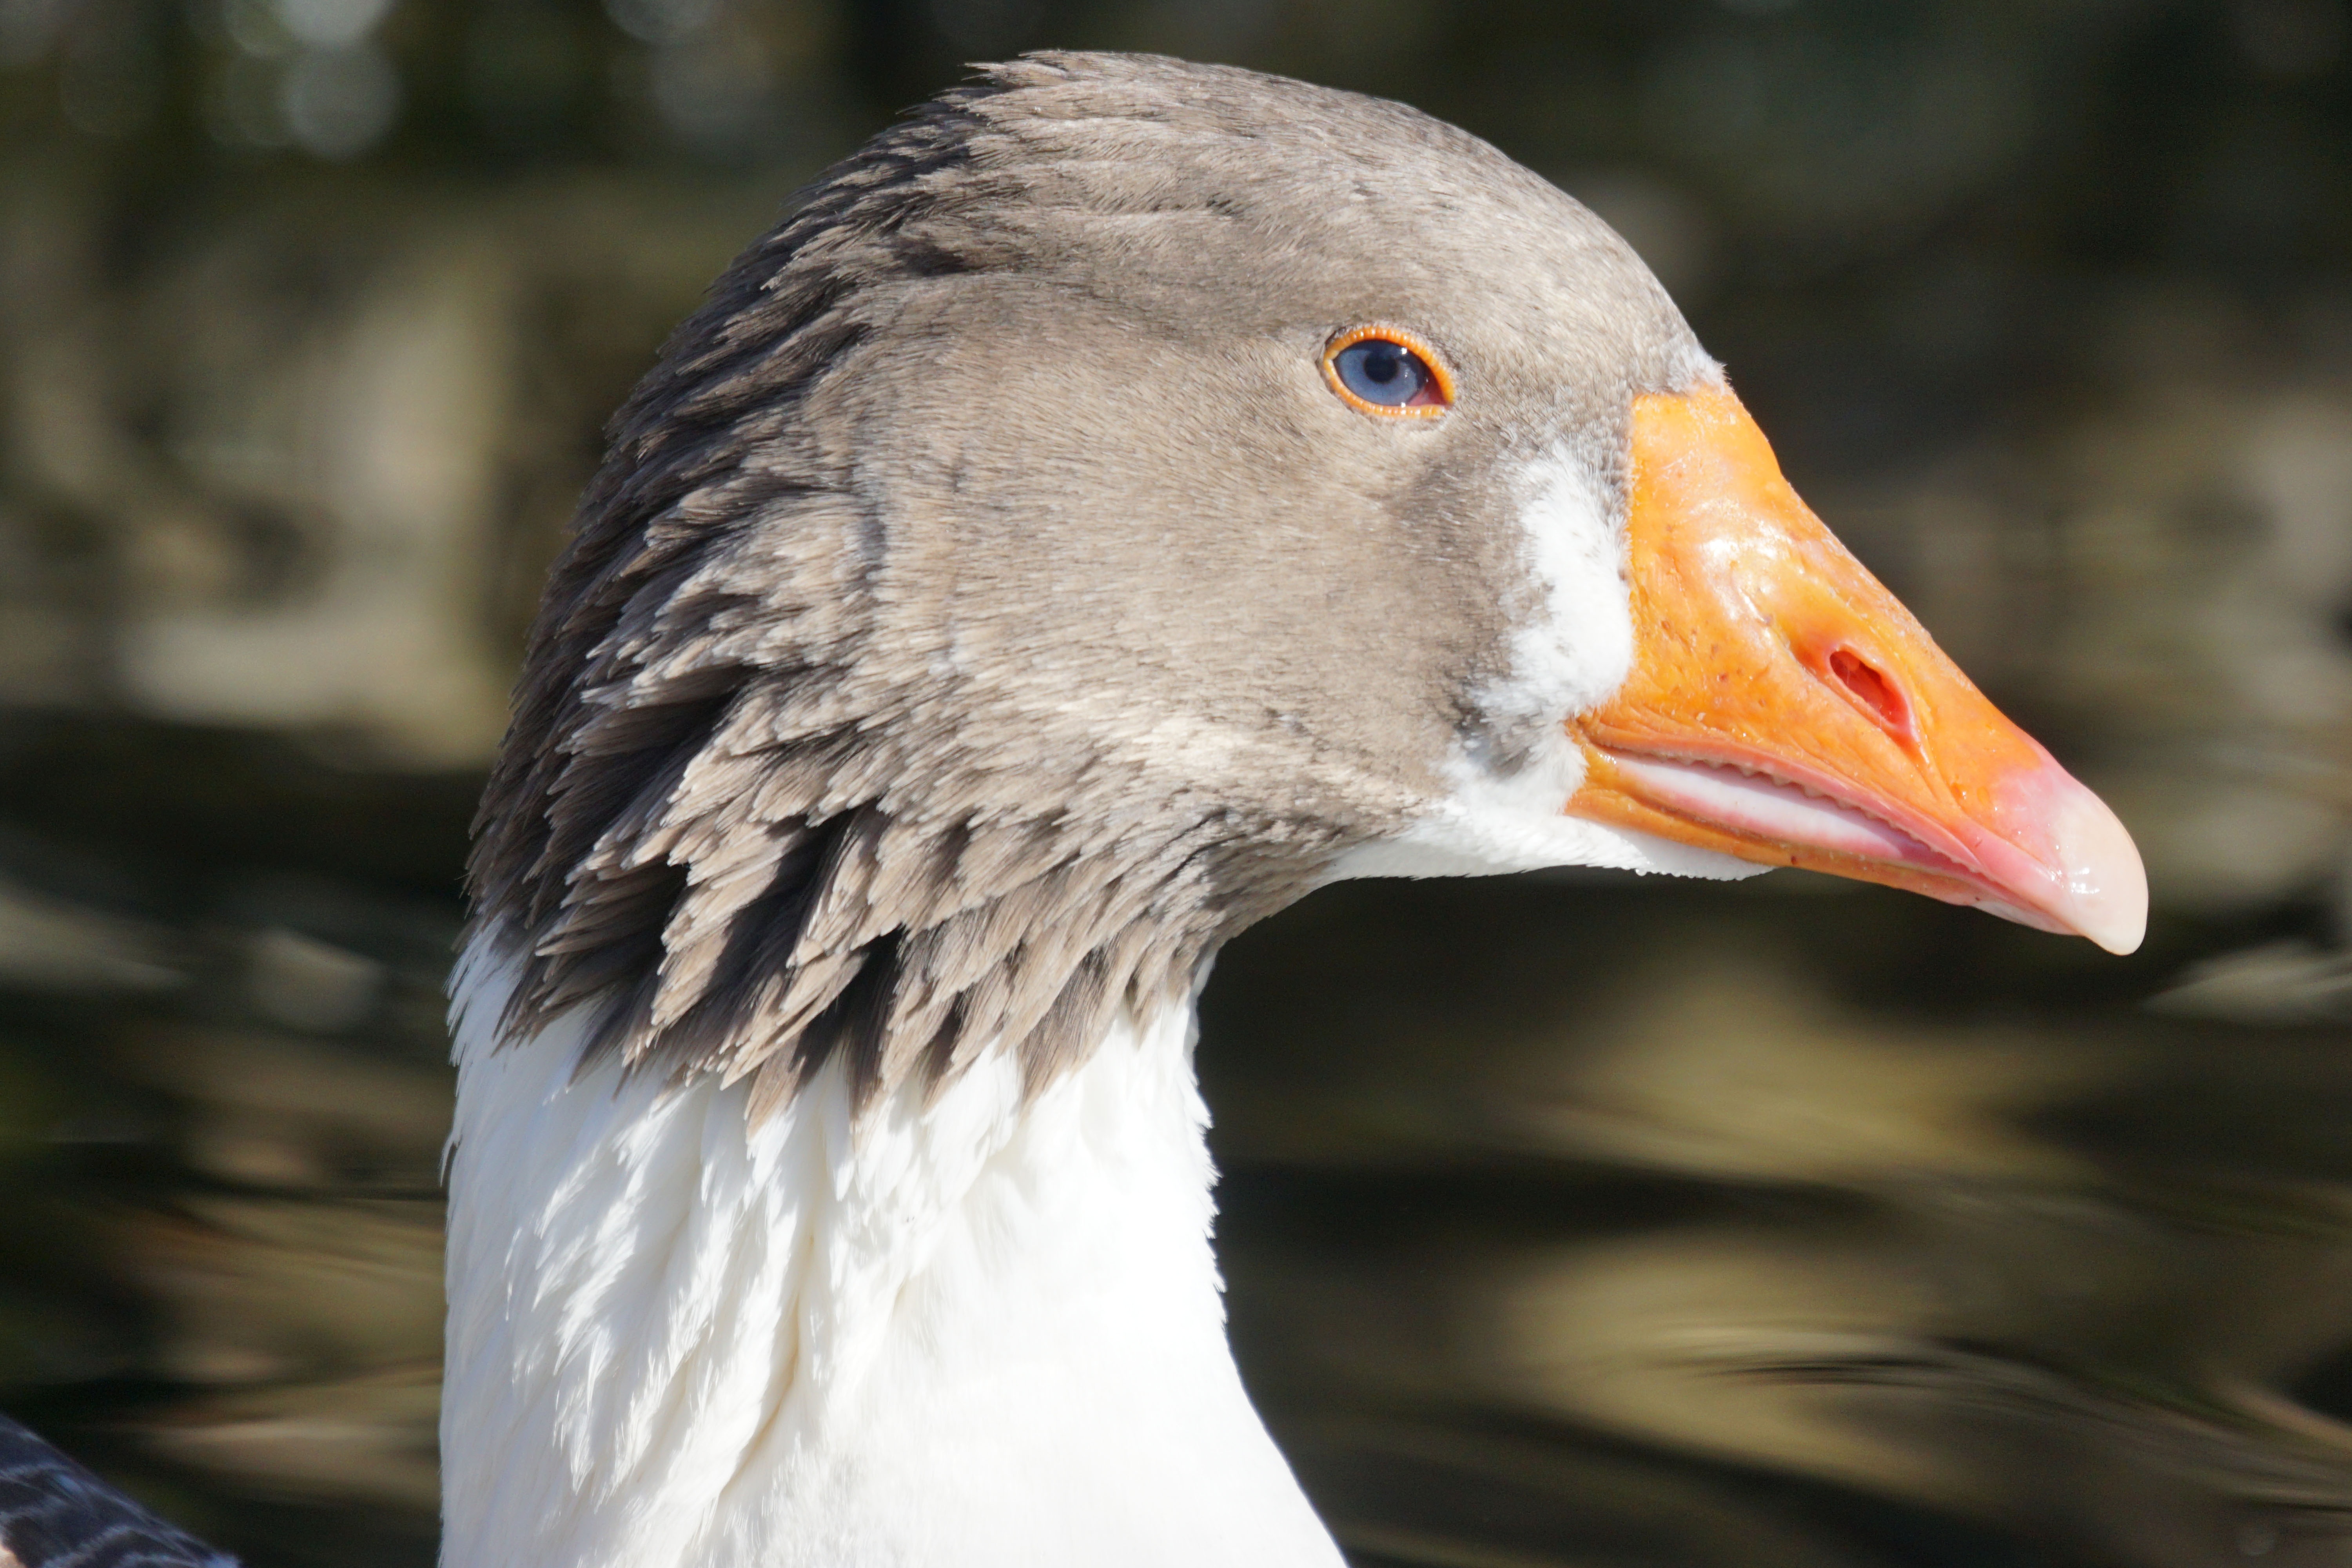
nature, bird, wing, wildlife, portrait, beak, fauna, poultry, close up, duck, goose, vertebrate, creature, south america, waterfowl, water bird, magpie, pomeranian goose, r genergans, ducks geese and swans